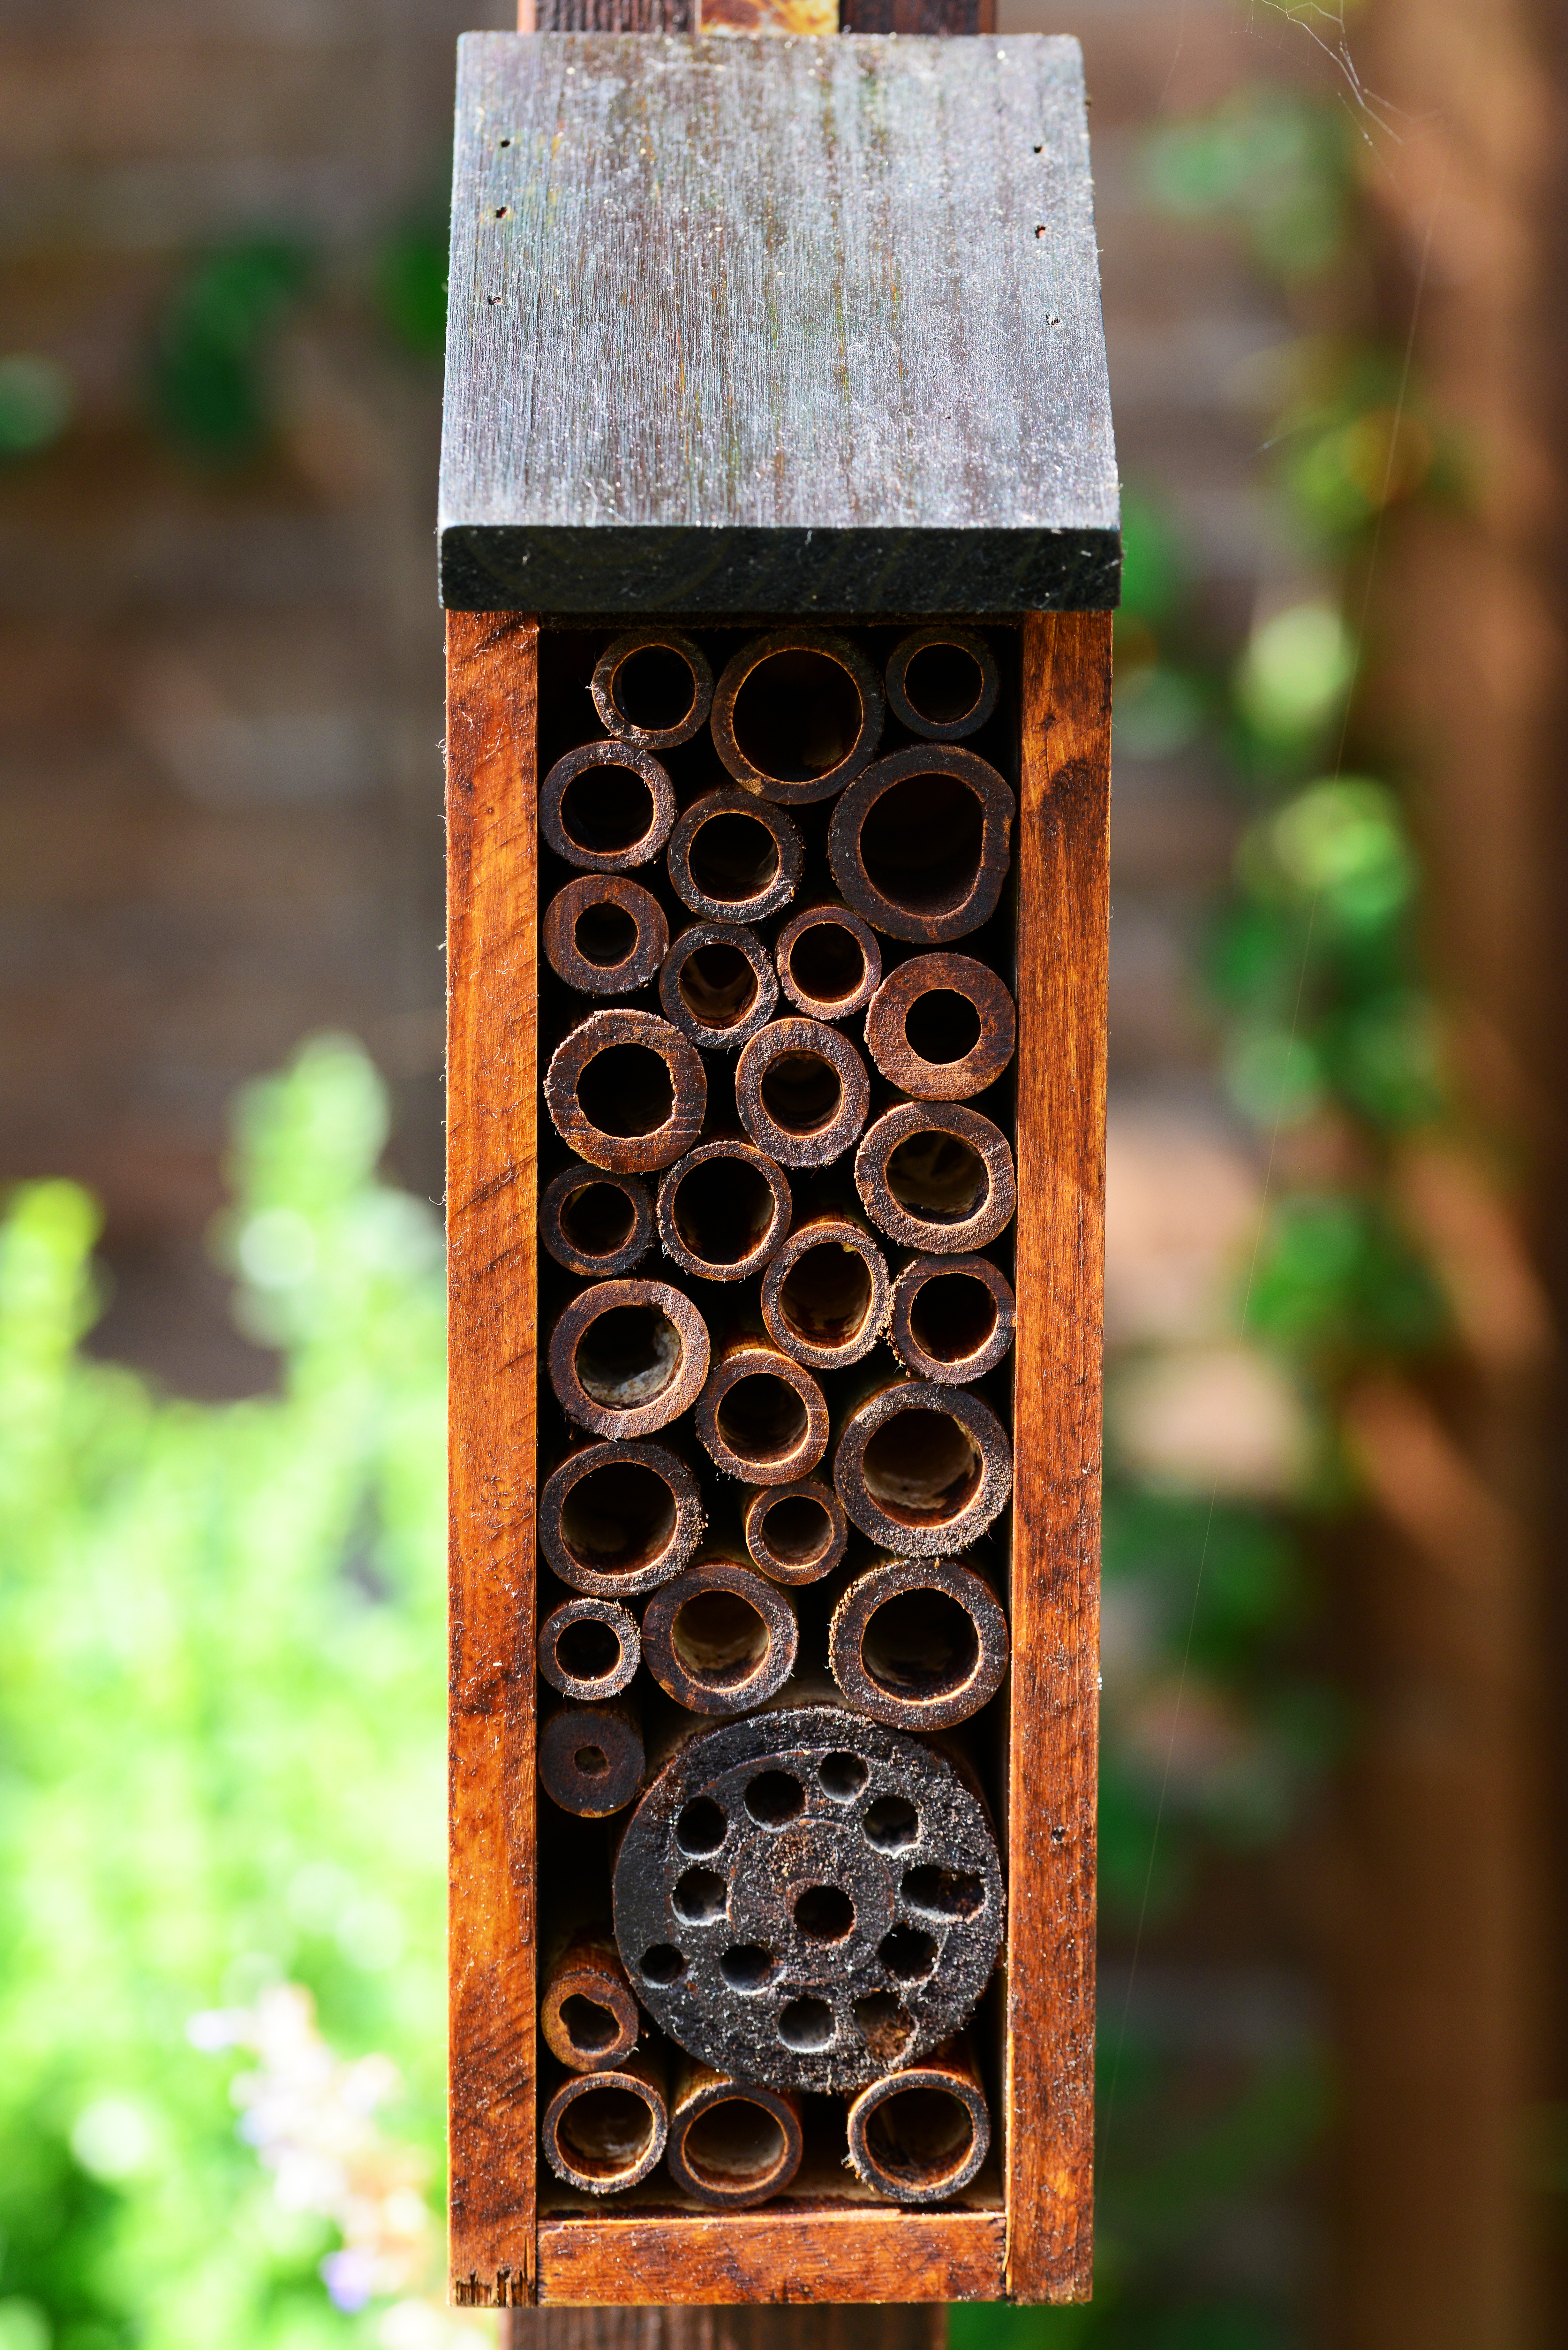
wood, wild, lighting, iron, carving, bamboo, insect house, bee hotel, man made object, wooden home, solitary bees, mason and leaf cutter bee house, solitary hive